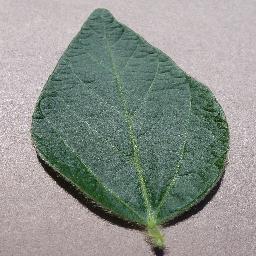
Label: Soybean___healthy